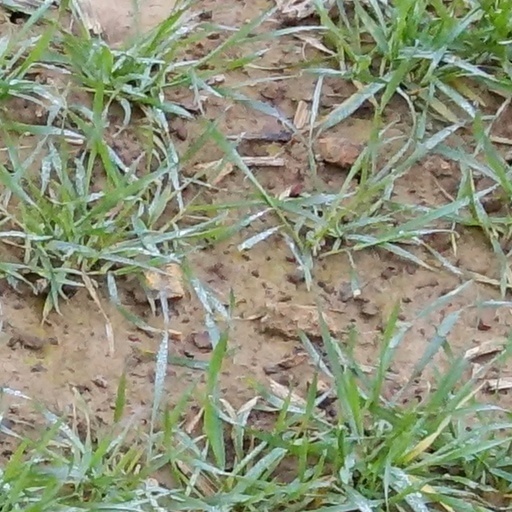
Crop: wheat